Kitanofuji Katsuaki

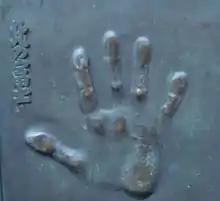
Kitanofuji's handprint displayed on a monument in Ryōgoku, Tokyo

Kitanofuji remained in the Japan Sumo Association after his retirement, initially under the name of Izutsu. Shortly after retiring he branched out and set up his own Izutsu stable. In 1977, however, he became head of the Kokonoe stable of wrestlers following Chiyonoyama's death, and merged his stable back into Kokonoe. He gave the Izutsu name to former "sekiwake" Tsurugamine and adopted the Kokonoe name. During his tenure as head of Kokonoe stable both Chiyonofuji and Hokutoumi reached the rank of "yokozuna", and he produced a number of other top division wrestlers such as Takanofuji and Tomoefuji. He handed over control of the stable to Chiyonofuji in April 1992, but he remained an "oyakata" under the name Jinmaku. In September 1993 he left Kokonoe stable and joined his former wrestler Hokutoumi's newly established Hakkaku stable. In February 1998 he failed to be re-elected to the Sumo Association's Board of Directors, and citing the lack of support from his fellow "oyakata" in the Takasago "ichimon" or group of stables, he decided to leave the organisation several years before the mandatory retirement age. He appeared on television as a sumo analyst for NHK's grand tournament broadcasts, and also wrote sumo commentary for the "Chunichi Shimbun" newspaper. In 2002, he performed his "kanreki dohyō-iri" or '60th year ring entrance ceremony' to commemorate his years as "yokozuna".